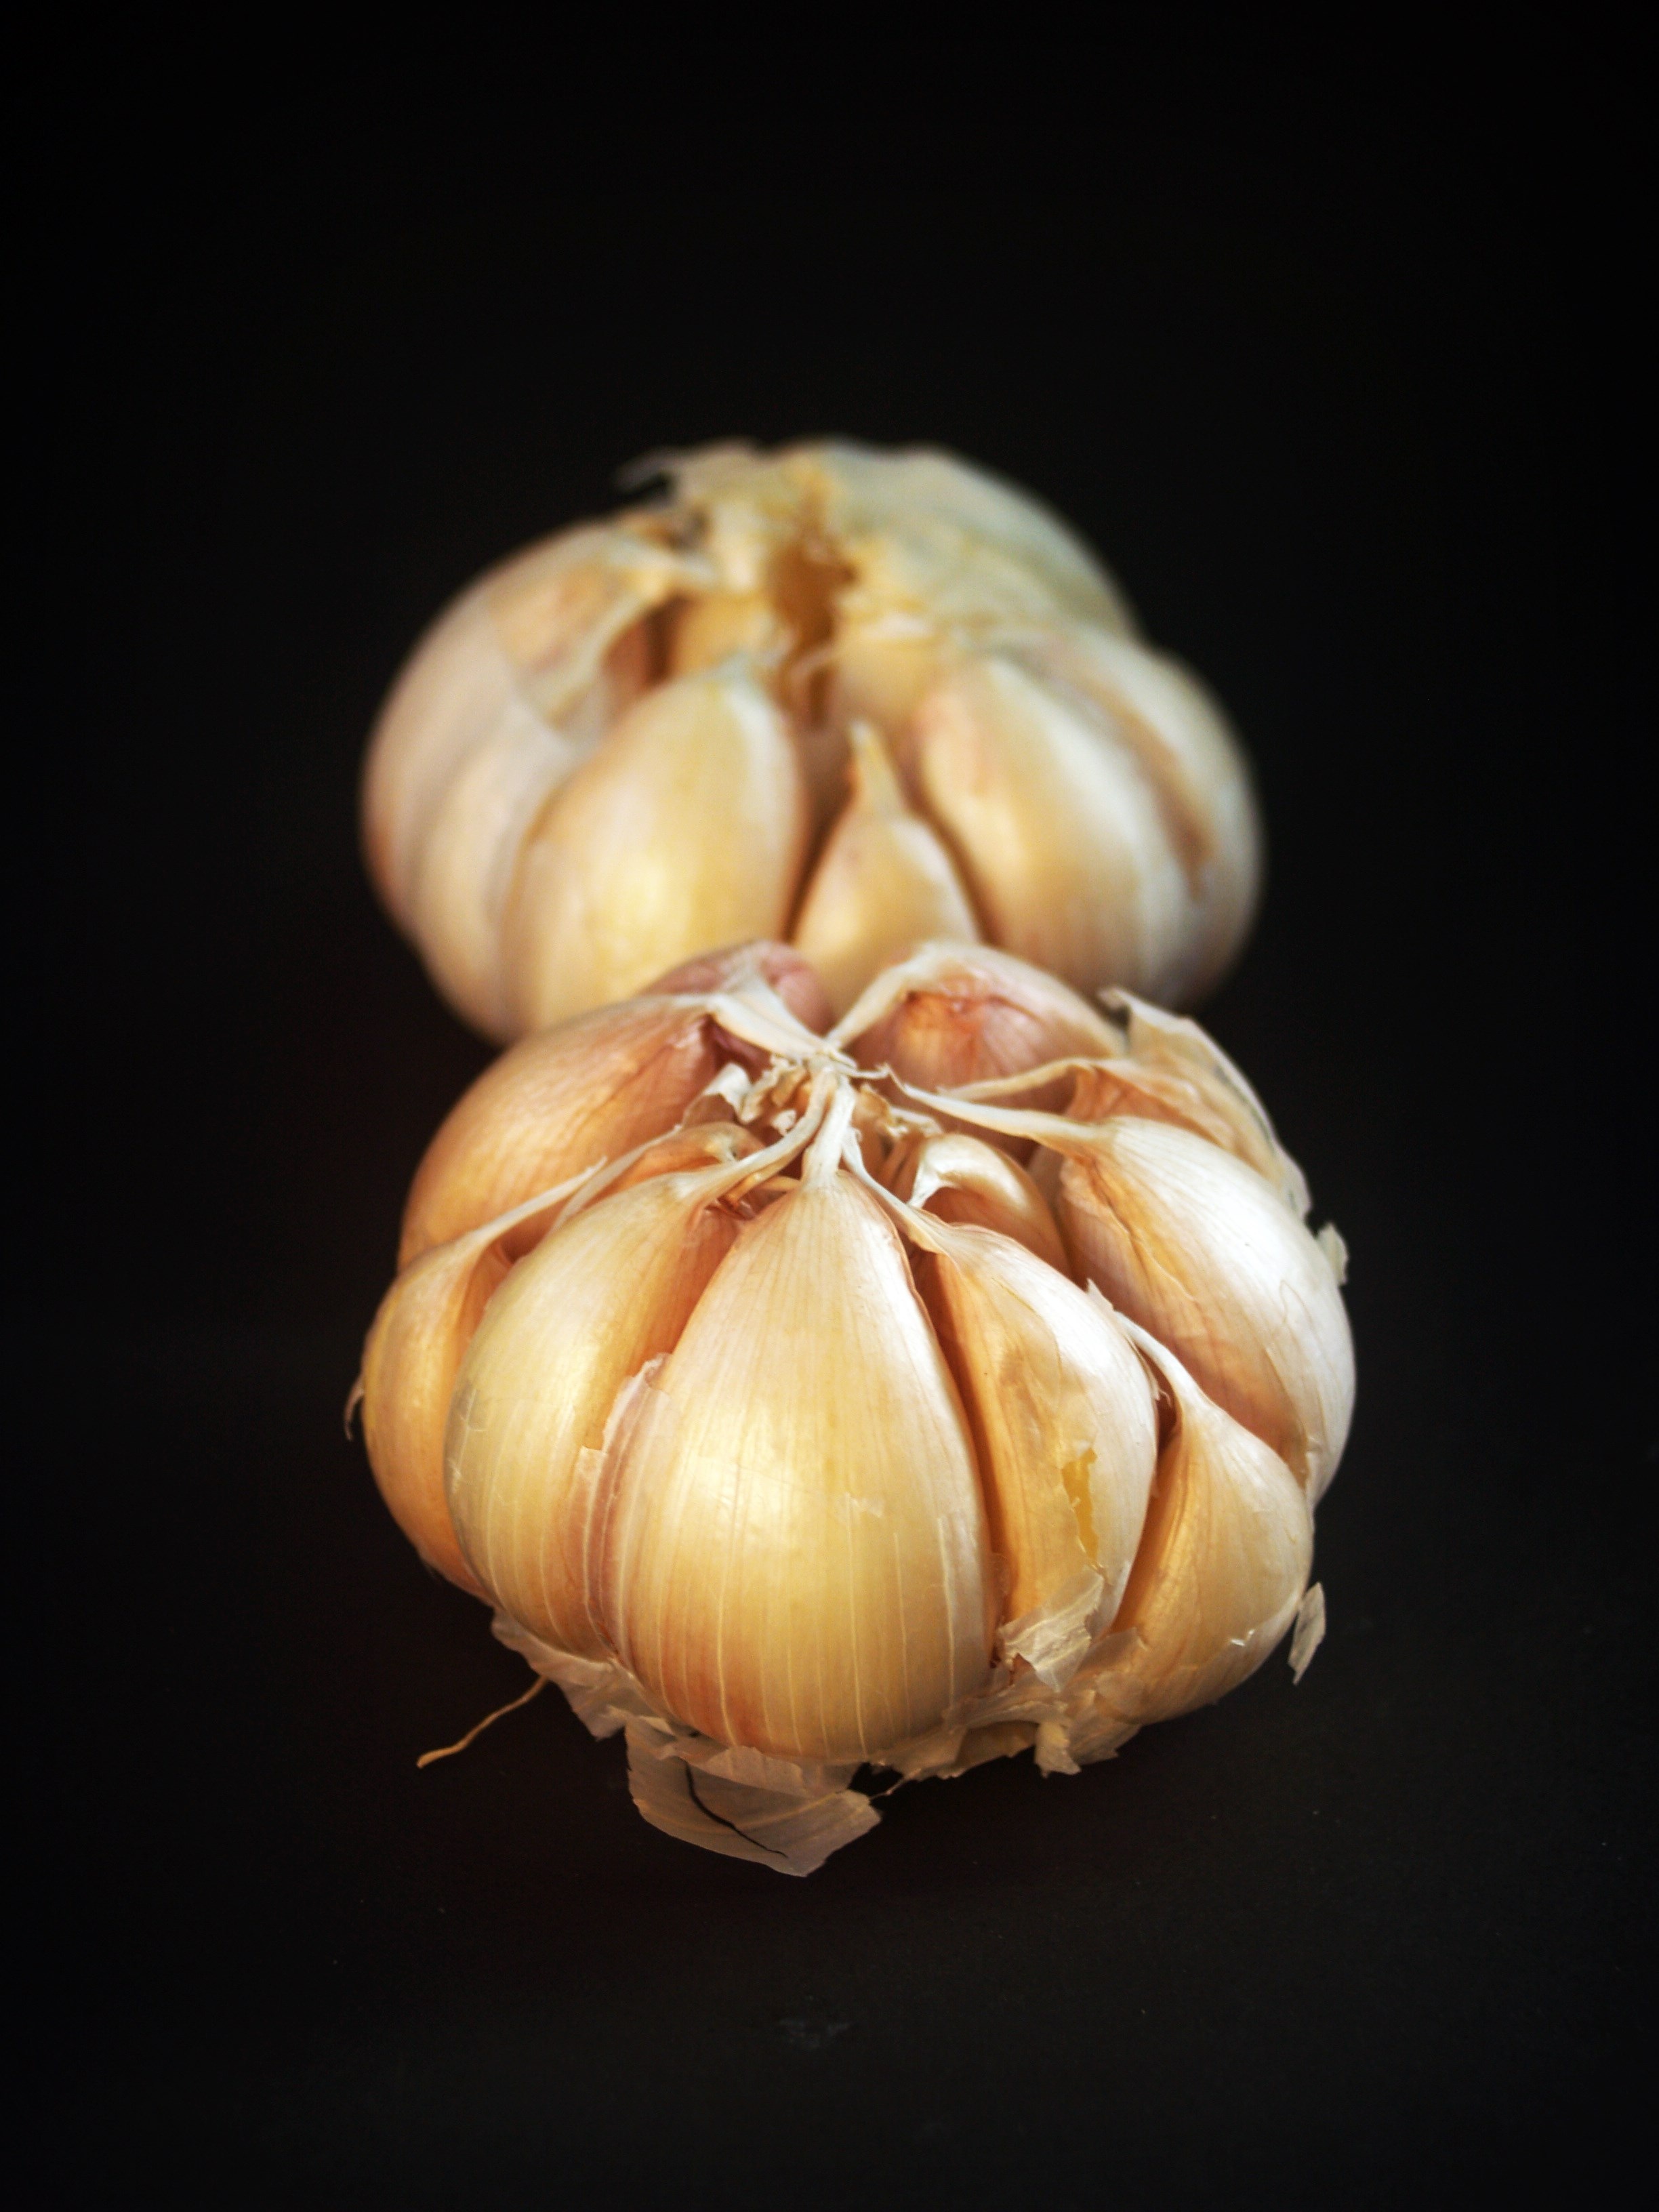
group, plant, white, fruit, leaf, flower, isolated, part, ripe, food, green, spice, harvest, ingredient, garlic, produce, vegetable, bulb, natural, fresh, object, closeup, pink, healthy, onion, life, close up, clove, seasoning, condiment, eating, three, nutrition, spicy, meals, still, vitamins, organic, aromatic, parsley, nobody, macro photography, flavor, flowering plant, shallot, spiciness, land plant, onion genus